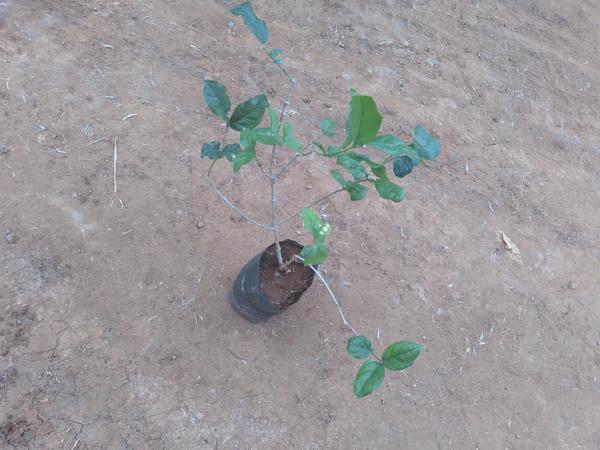
Plant: Jasmine